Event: Nepal Earthquake
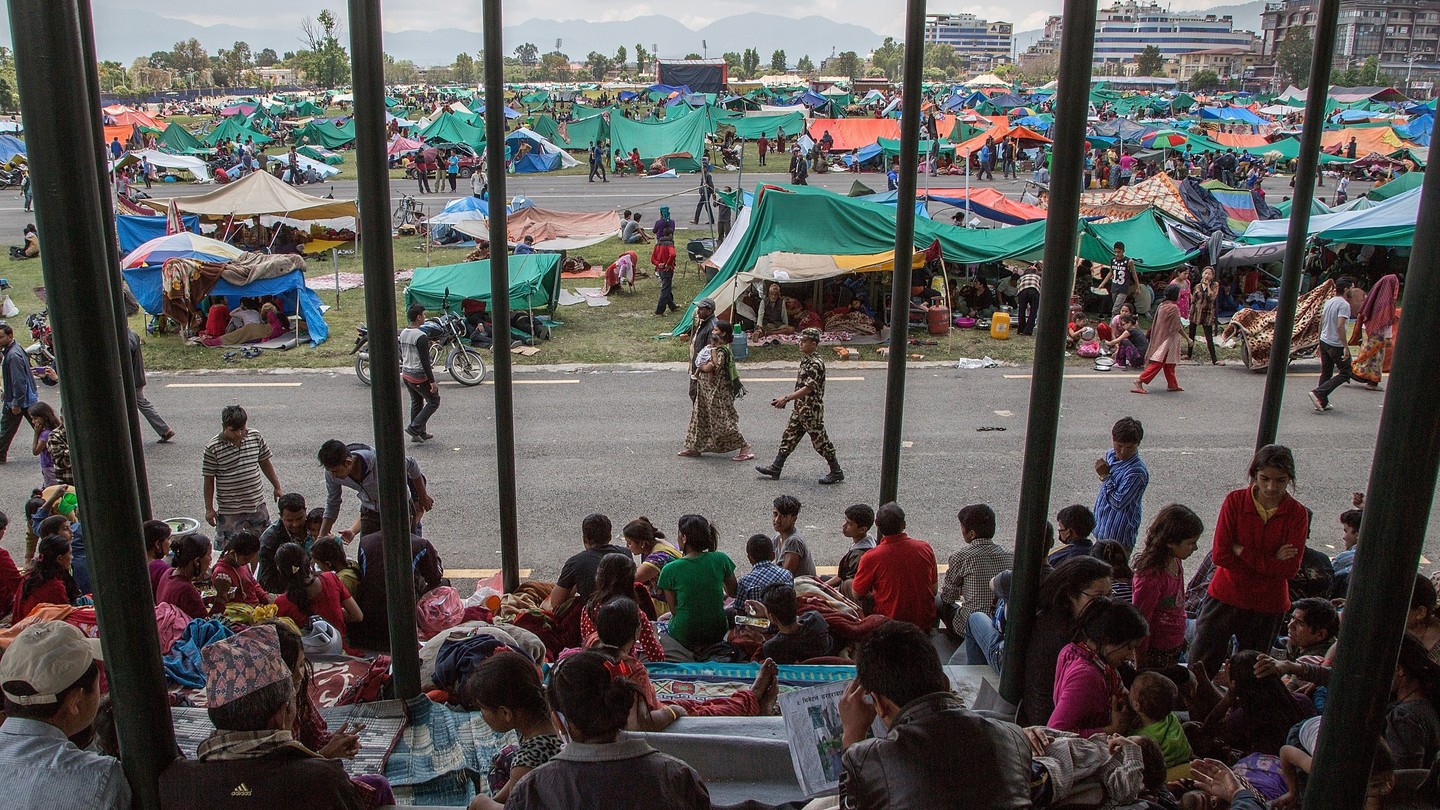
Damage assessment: no_damage